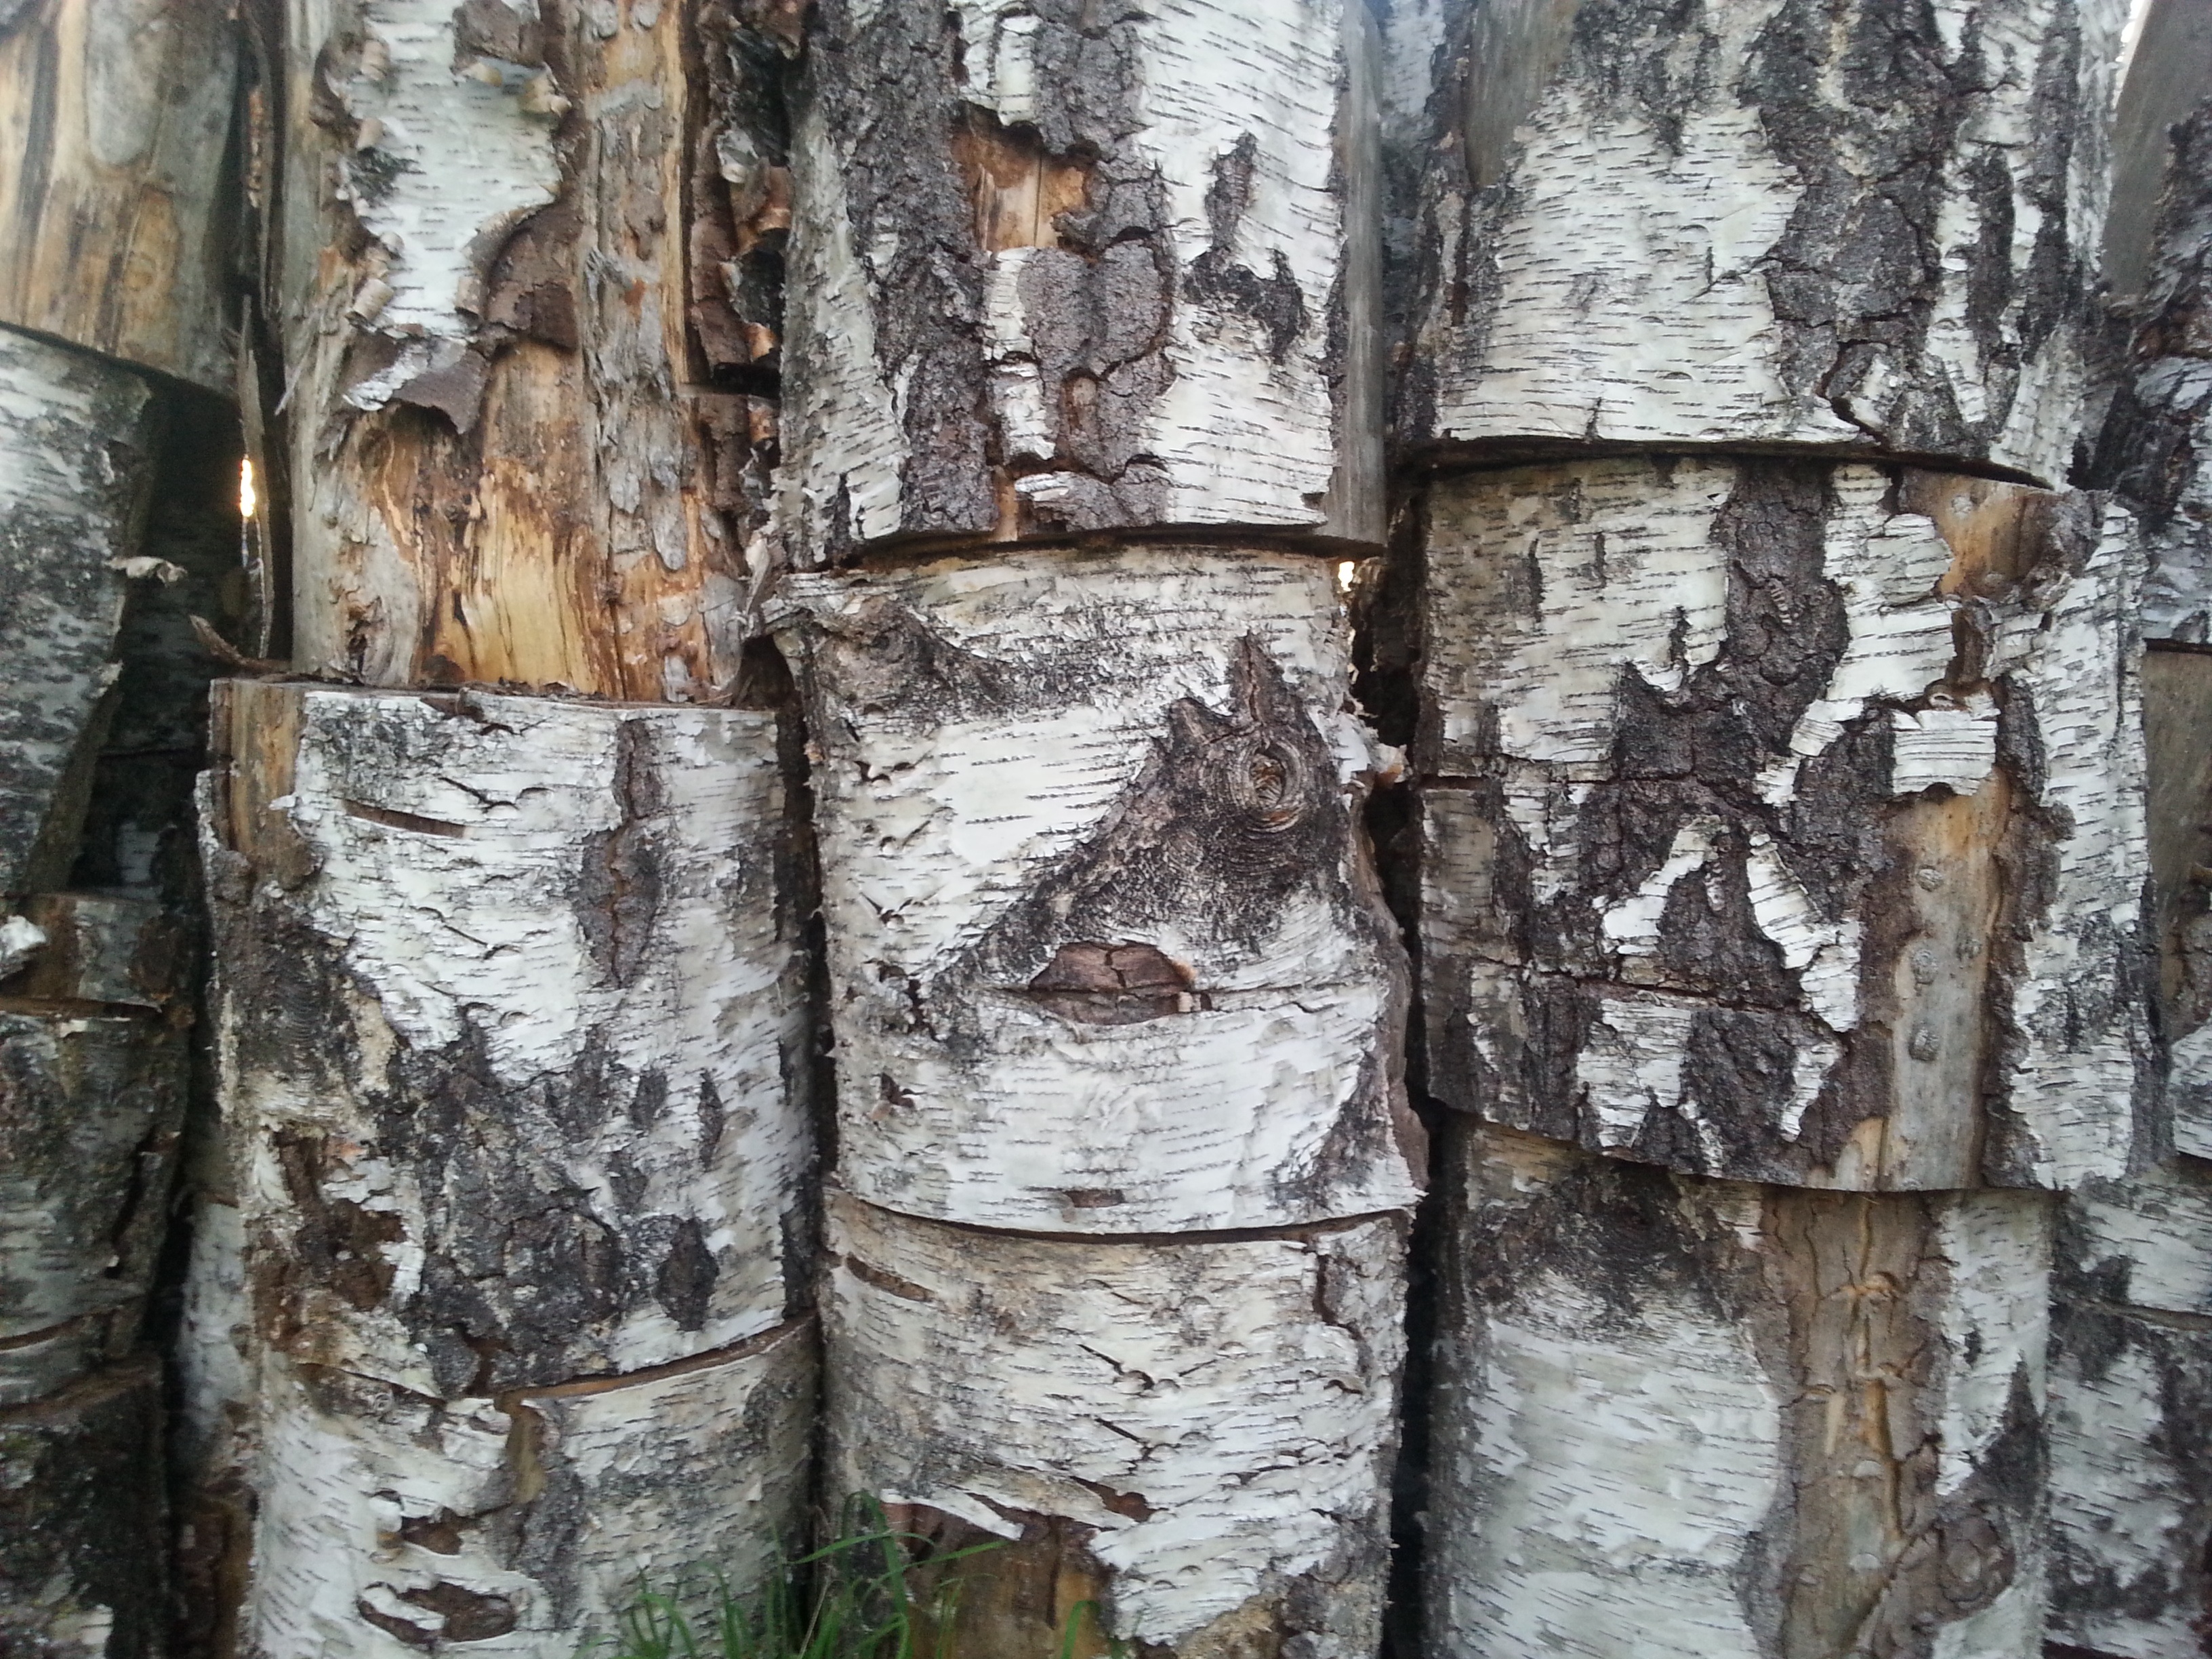
tree, branch, winter, plant, wood, white, texture, trunk, wall, birch, brown, fireplace, gray, stone wall, firewood, dead, lumber, heat, ax, cut, grey, peel, background, logs, stacked, peeling, chainsaw, flowering plant, ancient history, woody plant, land plant